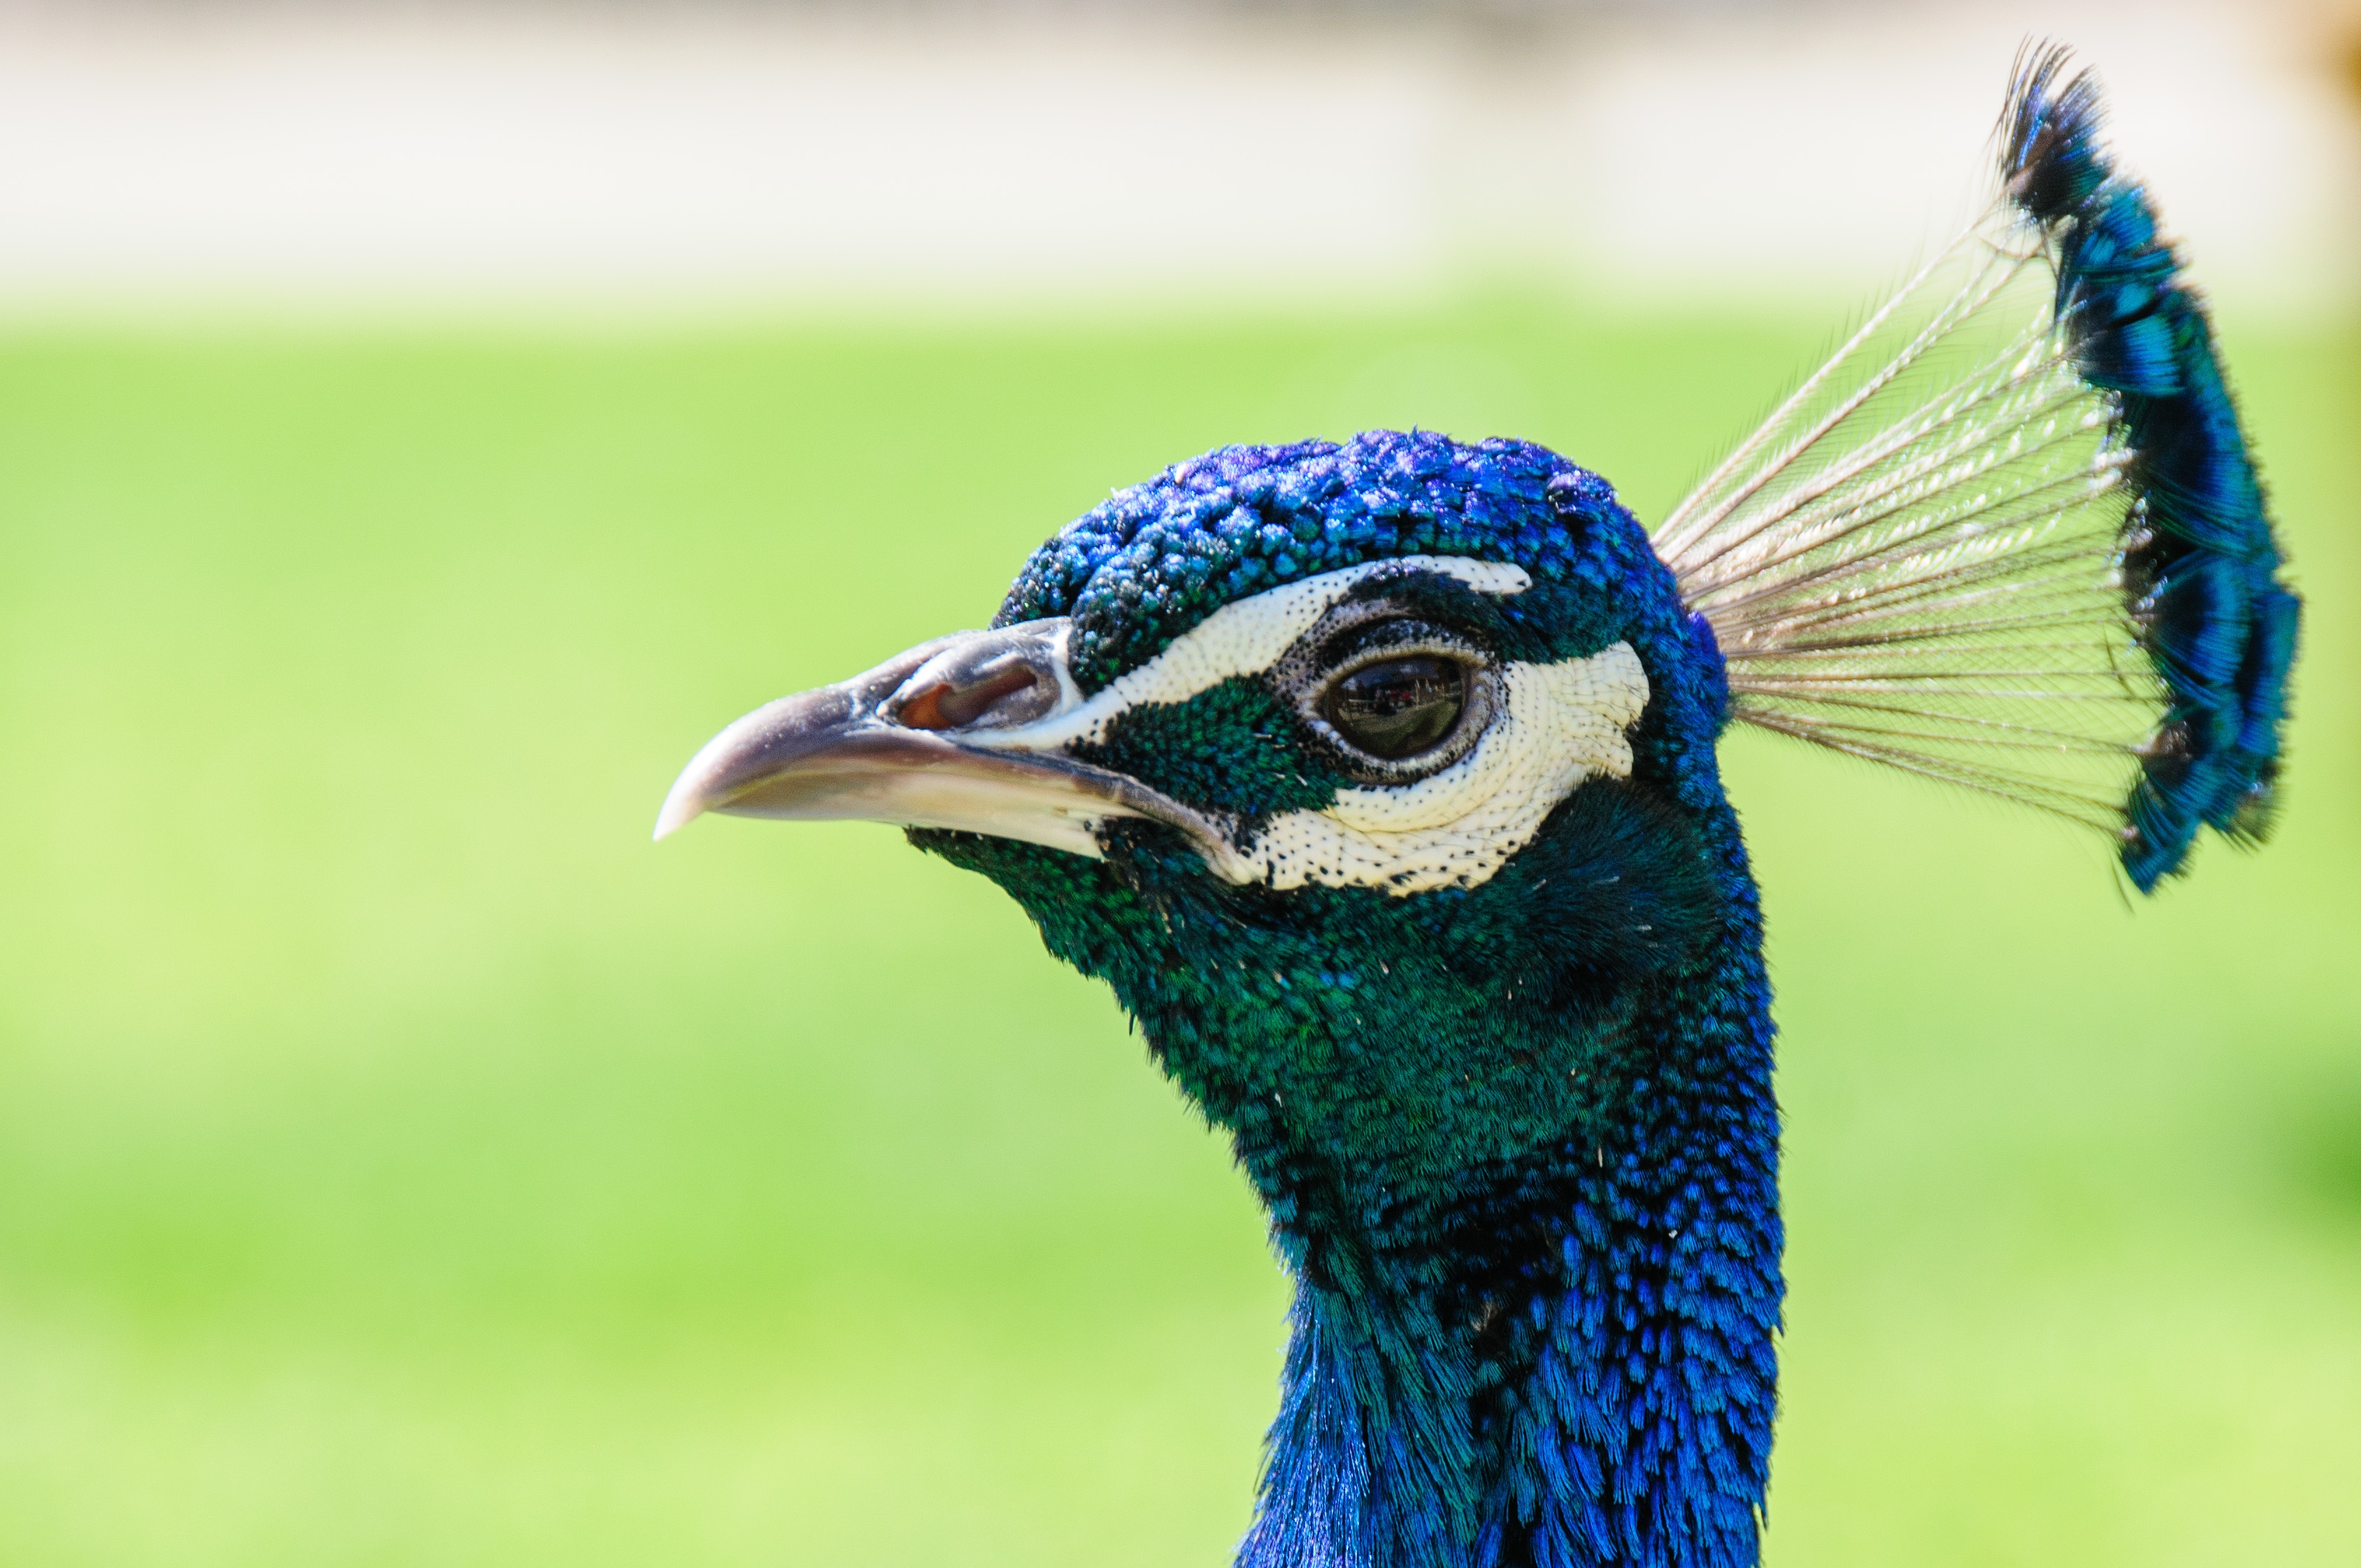
nature, bird, animal, wildlife, beak, color, blue, fauna, peacock, close up, birds, galliformes, head, vertebrate, beautiful, bill, peafowl, animal world, iridescent, macro photography, peacock head